Magdalene at a Mirror

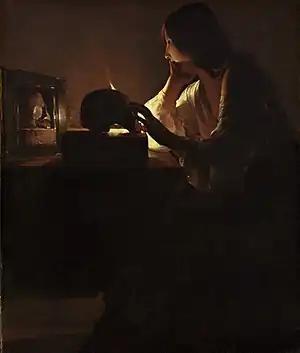
"Magdalene at a Mirror" (c. 1635-1640) by Georges de La Tour

Magdalene at a Mirror or The Repentant Magdalene is a c.1635-1640 oil-on-canvas painting by the French artist Georges de La Tour. It passed from the Marquise de Caulaincourt to the Comtesse d'Andigné in 1911, before being bought in 1936 by André Fabius – it is sometimes known as "The Fabius Magdalene" as a result. It was then unattributed but Louvre experts attributed it to de la Tour in 1937. Fabius could not find a buyer in France and so in 1964 sold it to the National Gallery of Art in Washington, where it still hangs, though this caused a legal case since Fabius had not sought an export licence to remove the work from France.